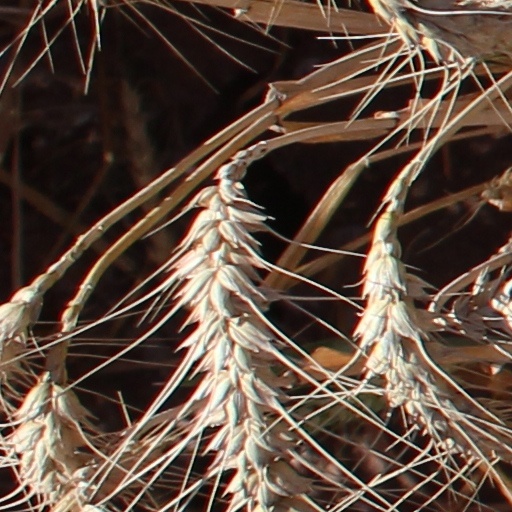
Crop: wheat